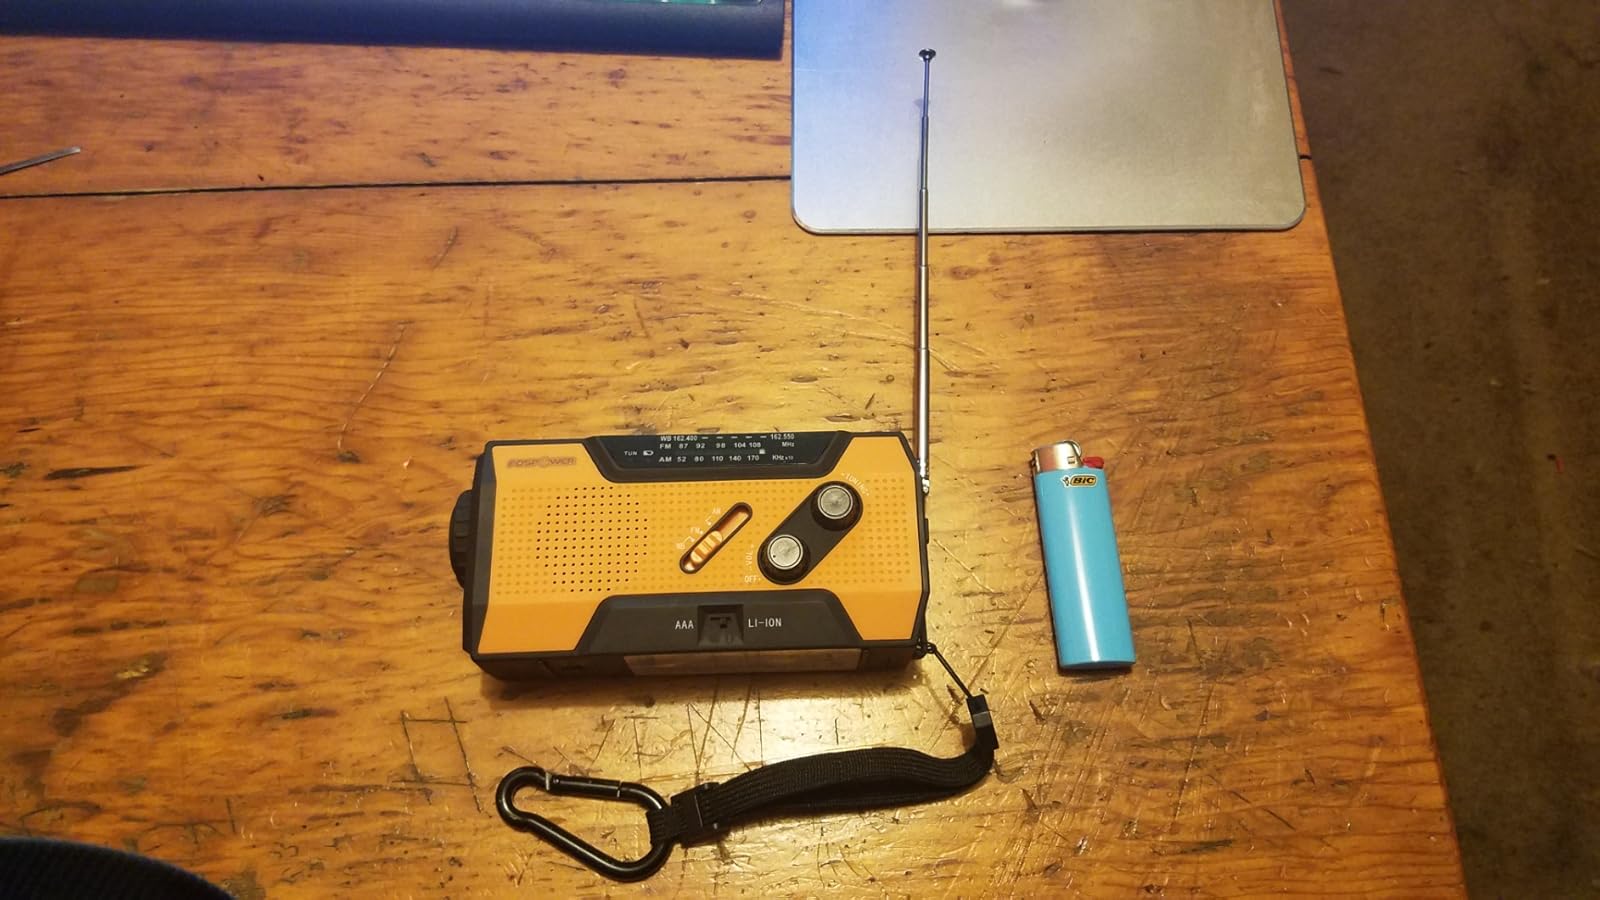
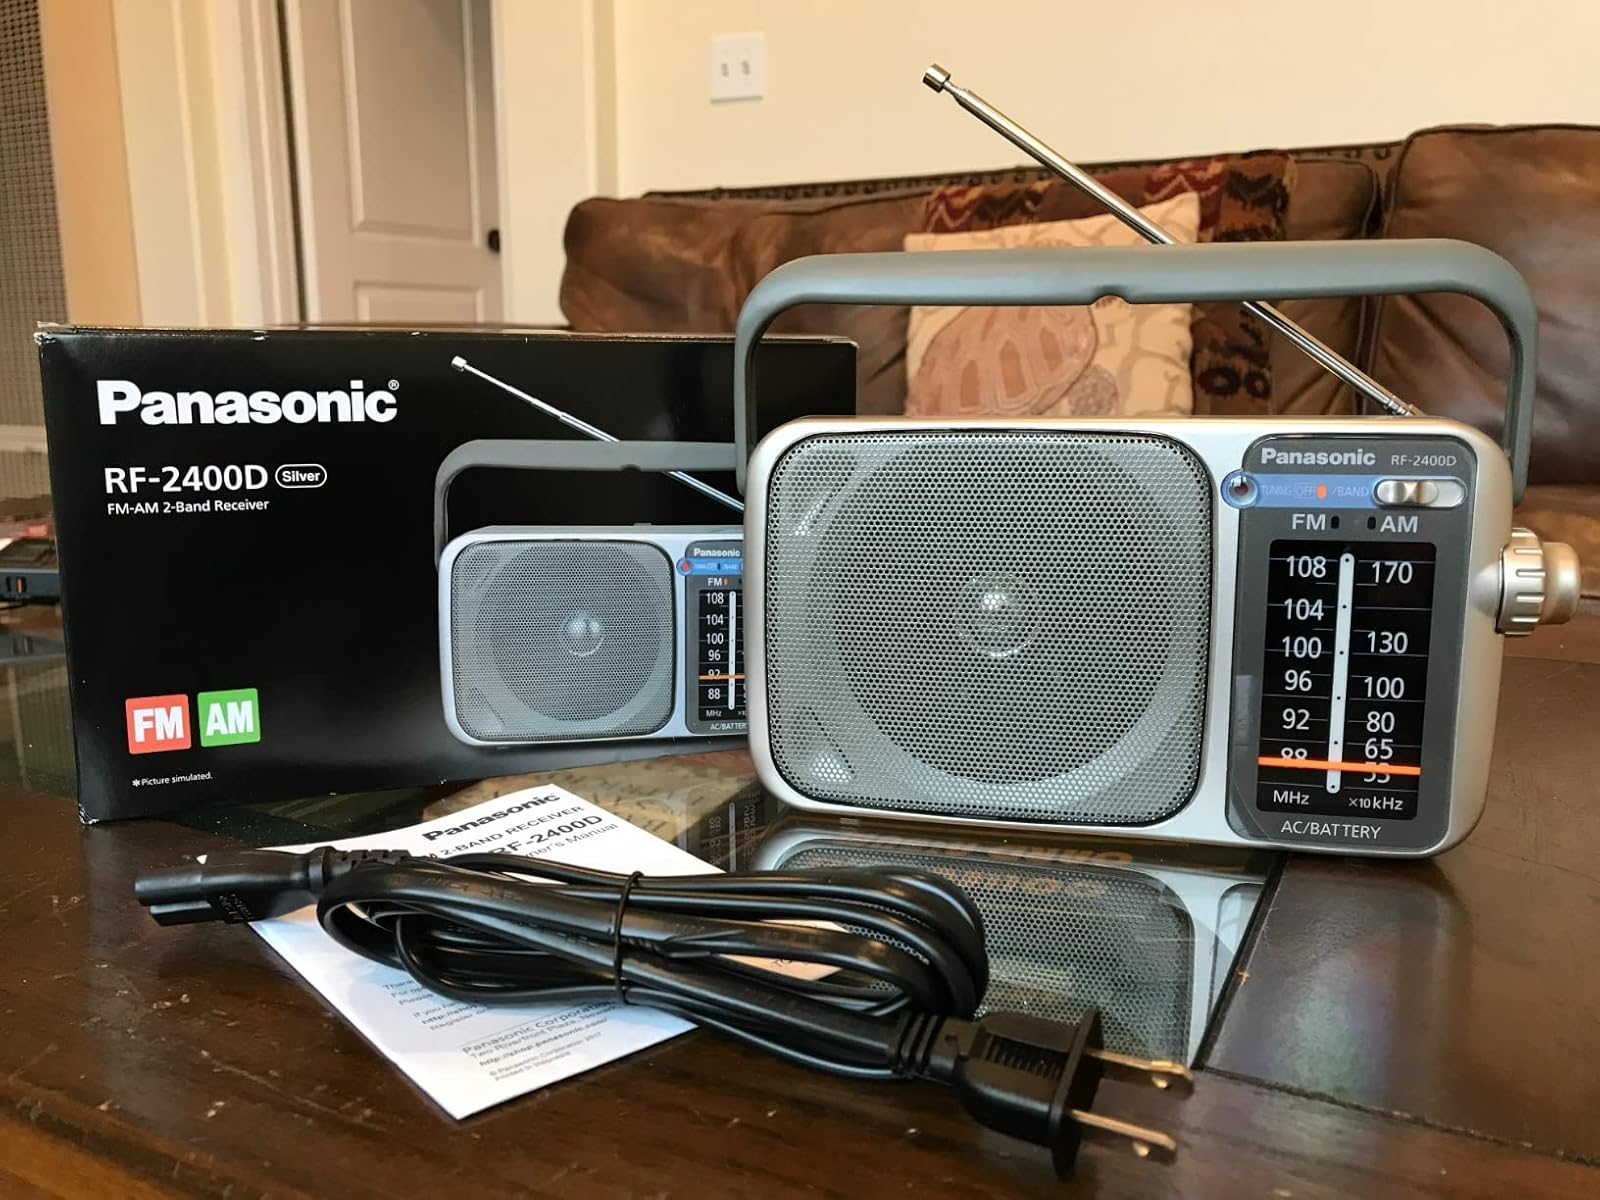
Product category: radio
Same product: no